Measure for Measure

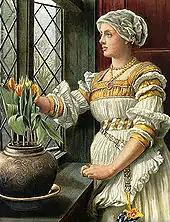
"Mariana" (1888) by Valentine Cameron Prinsep

The Provost leads Claudio past Pompey and Overdone as they speak, and explains to Lucio what has happened to him. Claudio was engaged to be married to his lover, Juliet, but, as they had not yet completed the legal technicalities, they were still considered unmarried when Juliet became pregnant by him. As the interim ruler of the city, Angelo has enforced laws that Vincentio had let slide, including an outdated legal clause stating that fornication is punishable by death. Hearing this, Lucio leaves to visit Claudio's sister Isabella, a novice nun, and asks her to intercede with Angelo on Claudio's behalf.